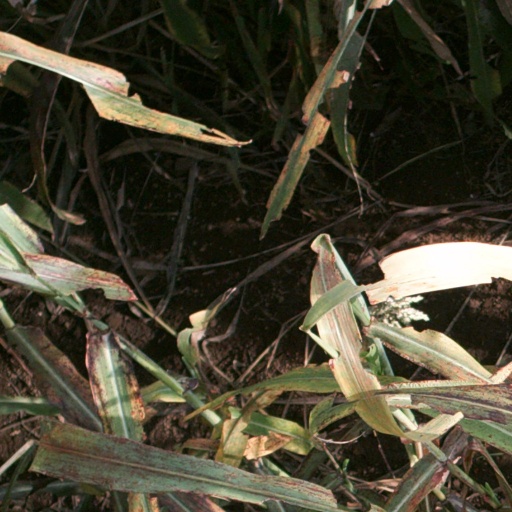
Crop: sorghum